Vicente Blanco Gaspar

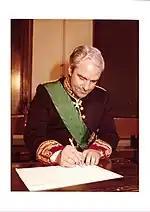

Vicente Blanco Gaspar (born August 13, 1941) is a Spanish ambassador, diplomat and writer who is an expert in international law, diplomacy and international organizations.